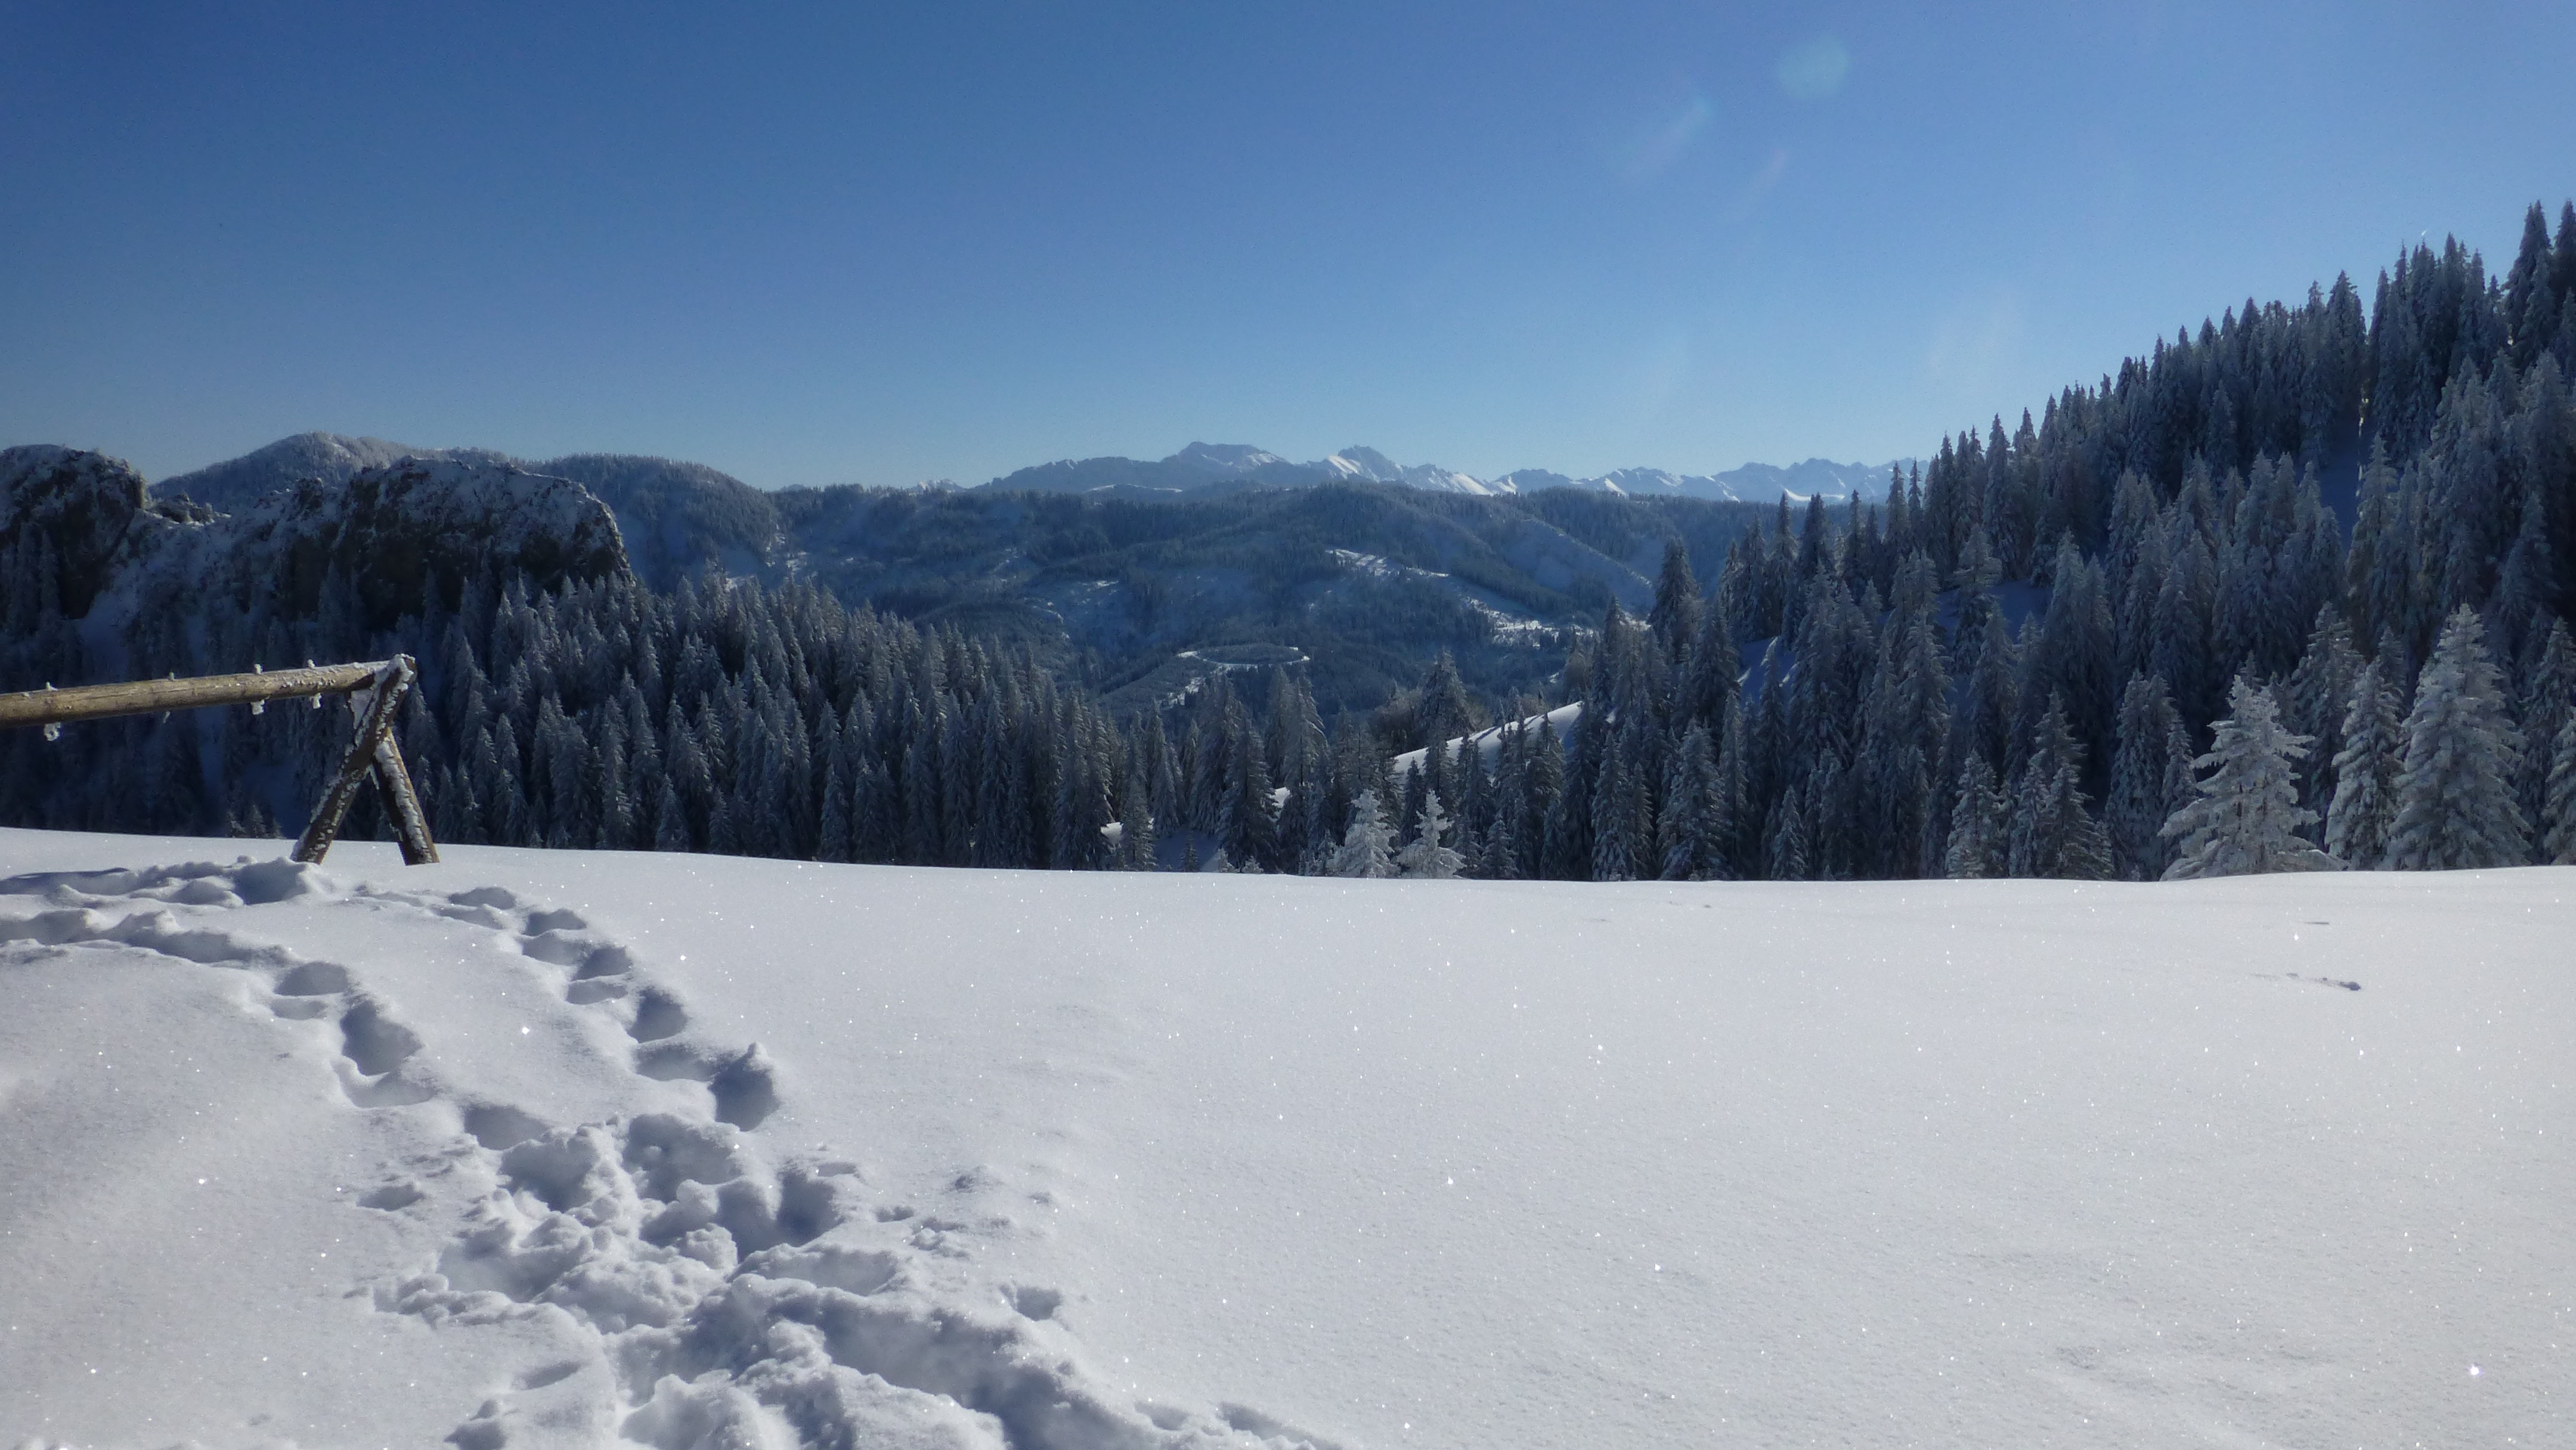
mountain, snow, cold, winter, sun, frost, mountain range, weather, season, ridge, winter sport, alps, footwear, piste, greened, mountainous landforms, geological phenomenon, allgau